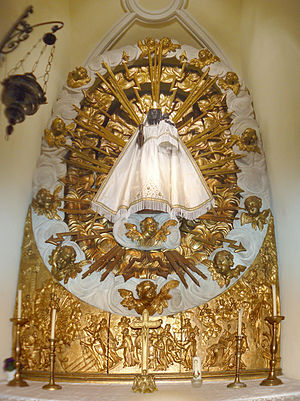
Den sorte madonna
Sort madonna i Rastatt
Den sorte madonna er et maleri af jomfru Maria med sort hud. Der findes hundredvis alene i Sydfrankrig.